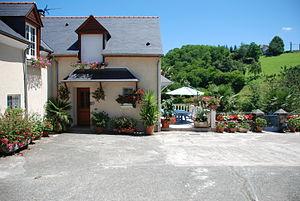
Entrée de la cour de la maison Arcos vue depuis la rue principale, ancienne grange à droite avec extension transformée en habitation.Fleurissement en harmonie avec celui de la traversée du village.
Bourréac est une commune française située dans le département des Hautes-Pyrénées, en région Occitanie.